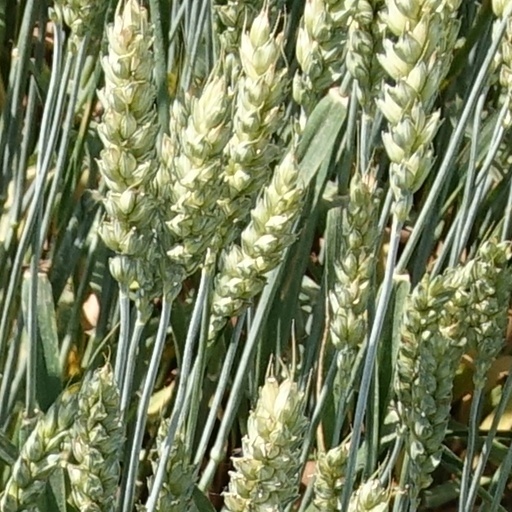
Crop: wheat